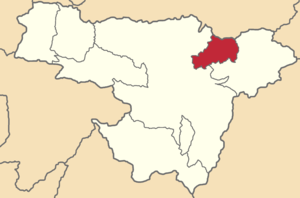
Pedro Moncayo est un canton d'Équateur situé dans la province de Pichincha.